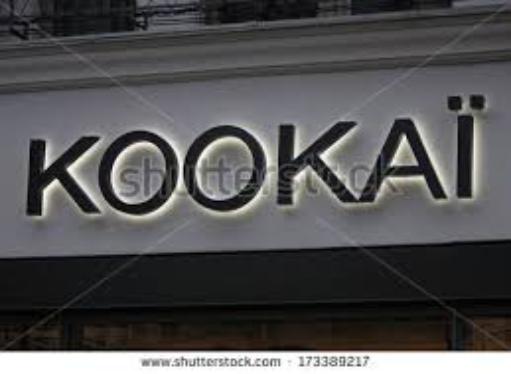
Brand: Kookai
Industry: Clothes